2019–2020 Catalan protests

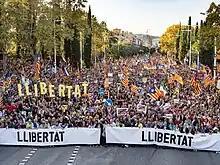
Catalan protesters in Barcelona on 26 October

Despite the fact that demonstrations had been taking place on a daily basis, the protests were reinvigorated again on 26 October, after Assemblea Nacional Catalana and Òmnium Cultural, two organizations whose former leaders had been jailed for sedition following the trial, called for a march at 5pm local time. 350,000 people attended the rally in Barcelona alone. The rally remained mostly peaceful. The Catalan president thanked the demonstrators for their participation.